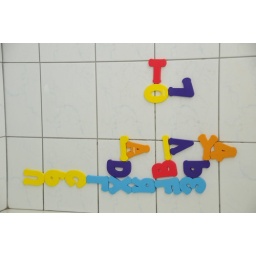
That's what Tommy created out of letters in the tub tonight... That boy has some imagination!